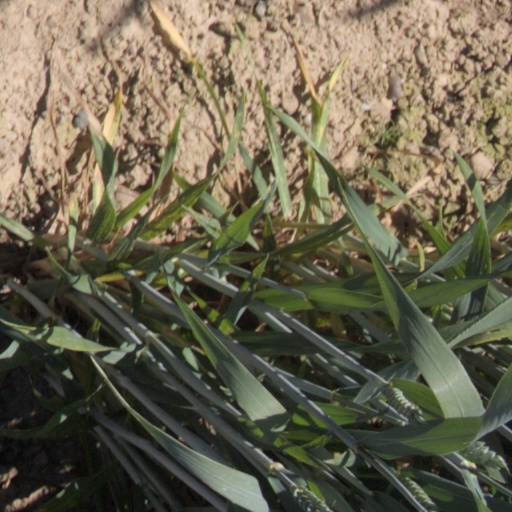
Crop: wheat